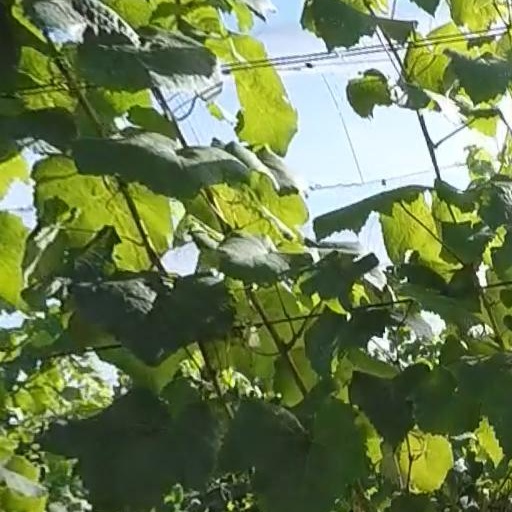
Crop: grape